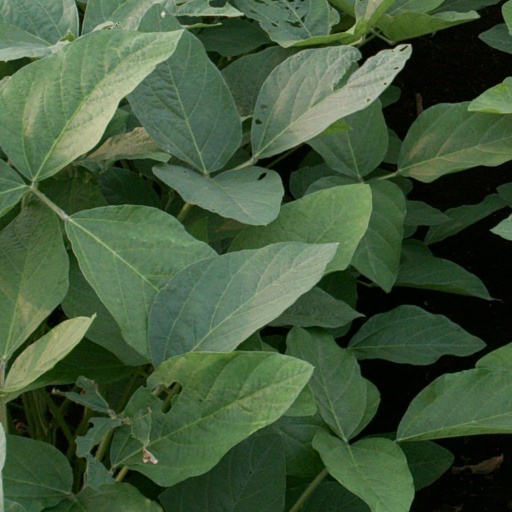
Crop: soybean